F. J. Tumbelaka

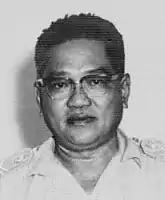
Tumbelaka (circa 1964)

Frits Johanes Tumbelaka (7 March 1921 – 20 August 1983), also known as Broer Tumbelaka, served in the Indonesian military, rising to the rank of lieutenant colonel. He also served in the government as governor of North and Central Sulawesi and, after the province was split into North Sulawesi and Central Sulawesi, he served as the first governor of North Sulawesi. He played an important role in finding a peaceful solution to the conflict between the Indonesian government and the Permesta movement.